Poster paint

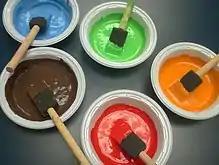
Several colors of poster paint

Poster paint (also known as "tempera paint" in the US, "poster color" in Asia) is a distemper paint that usually uses starch, cornstarch, cellulose, gum-water or another glue size as its binder. It either comes in large bottles or jars or in a powdered form. It is normally a cheap paint used in school art classes.